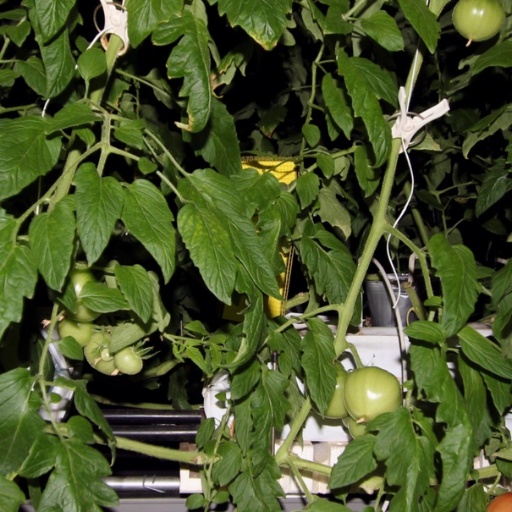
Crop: tomato